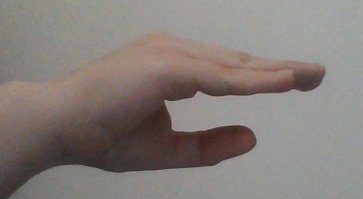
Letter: jeem